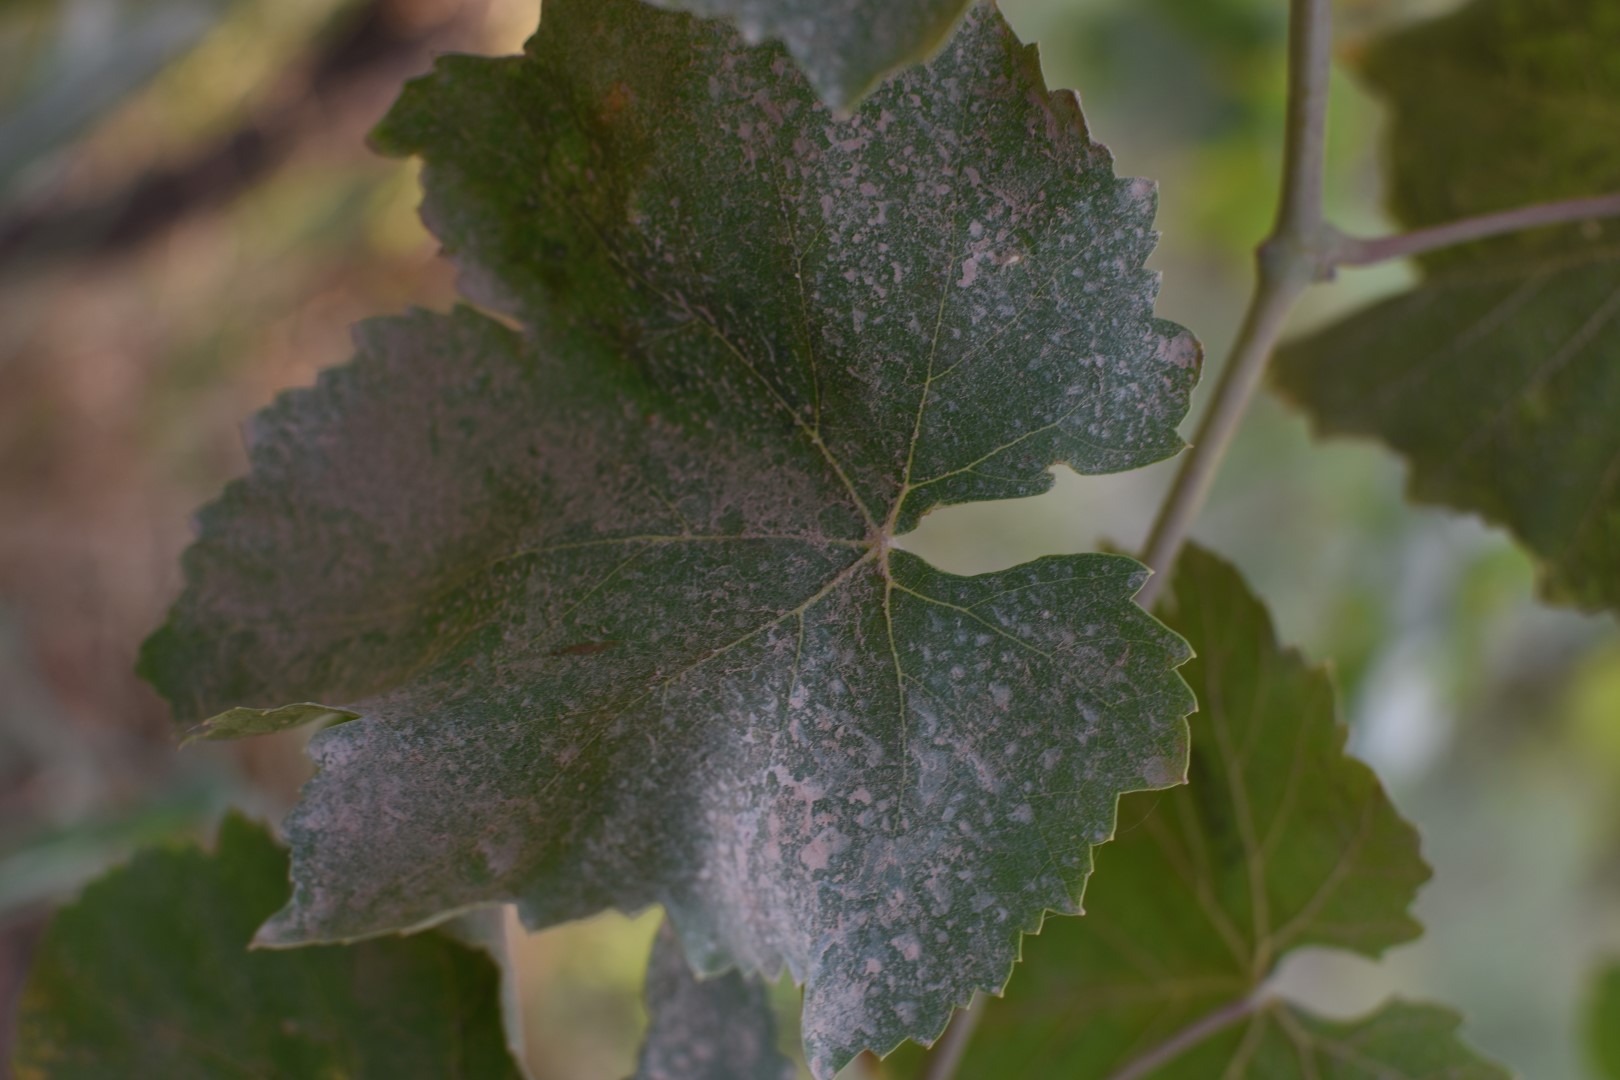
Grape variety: Thompson Seedless